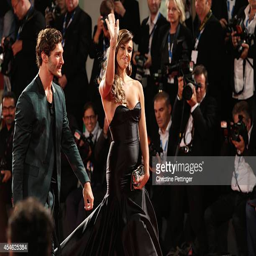
dancers attend premiere during festival